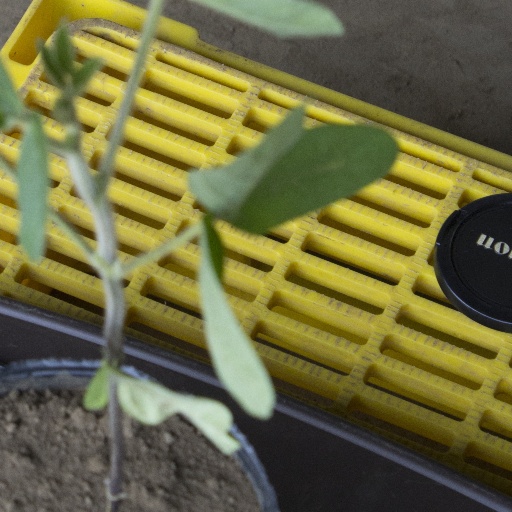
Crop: soybean